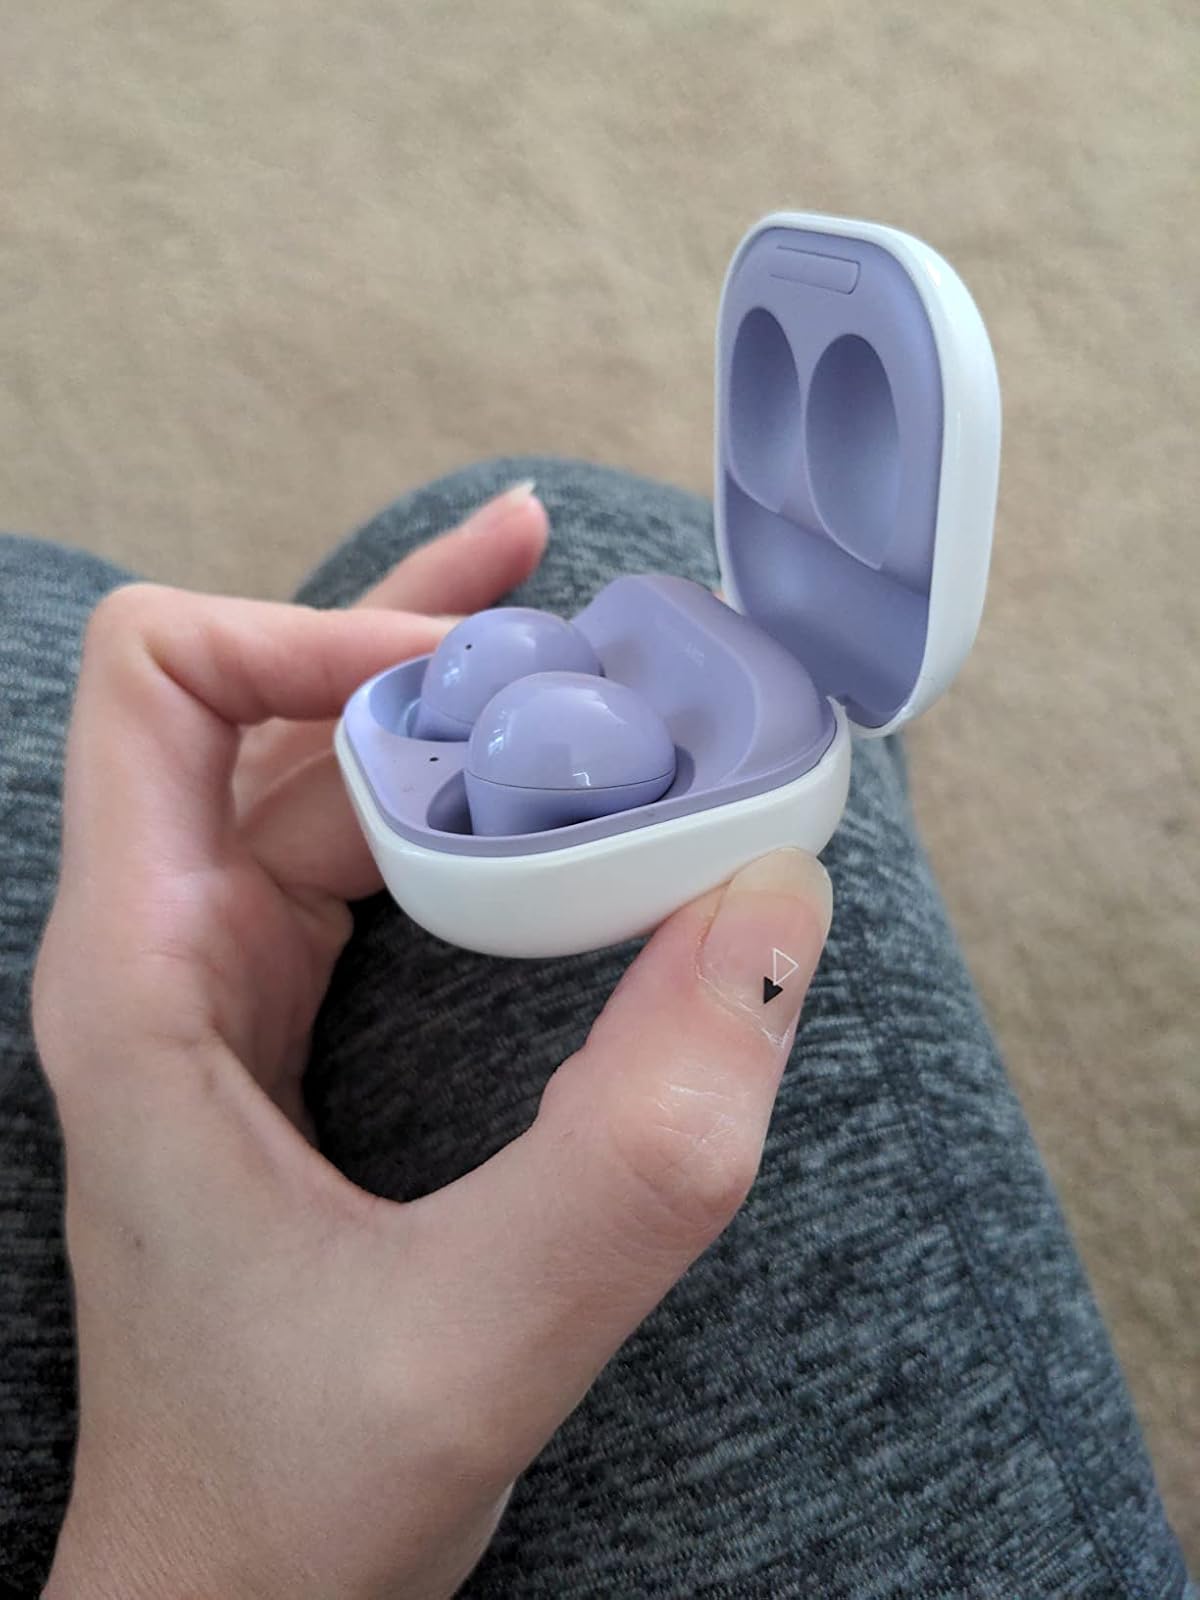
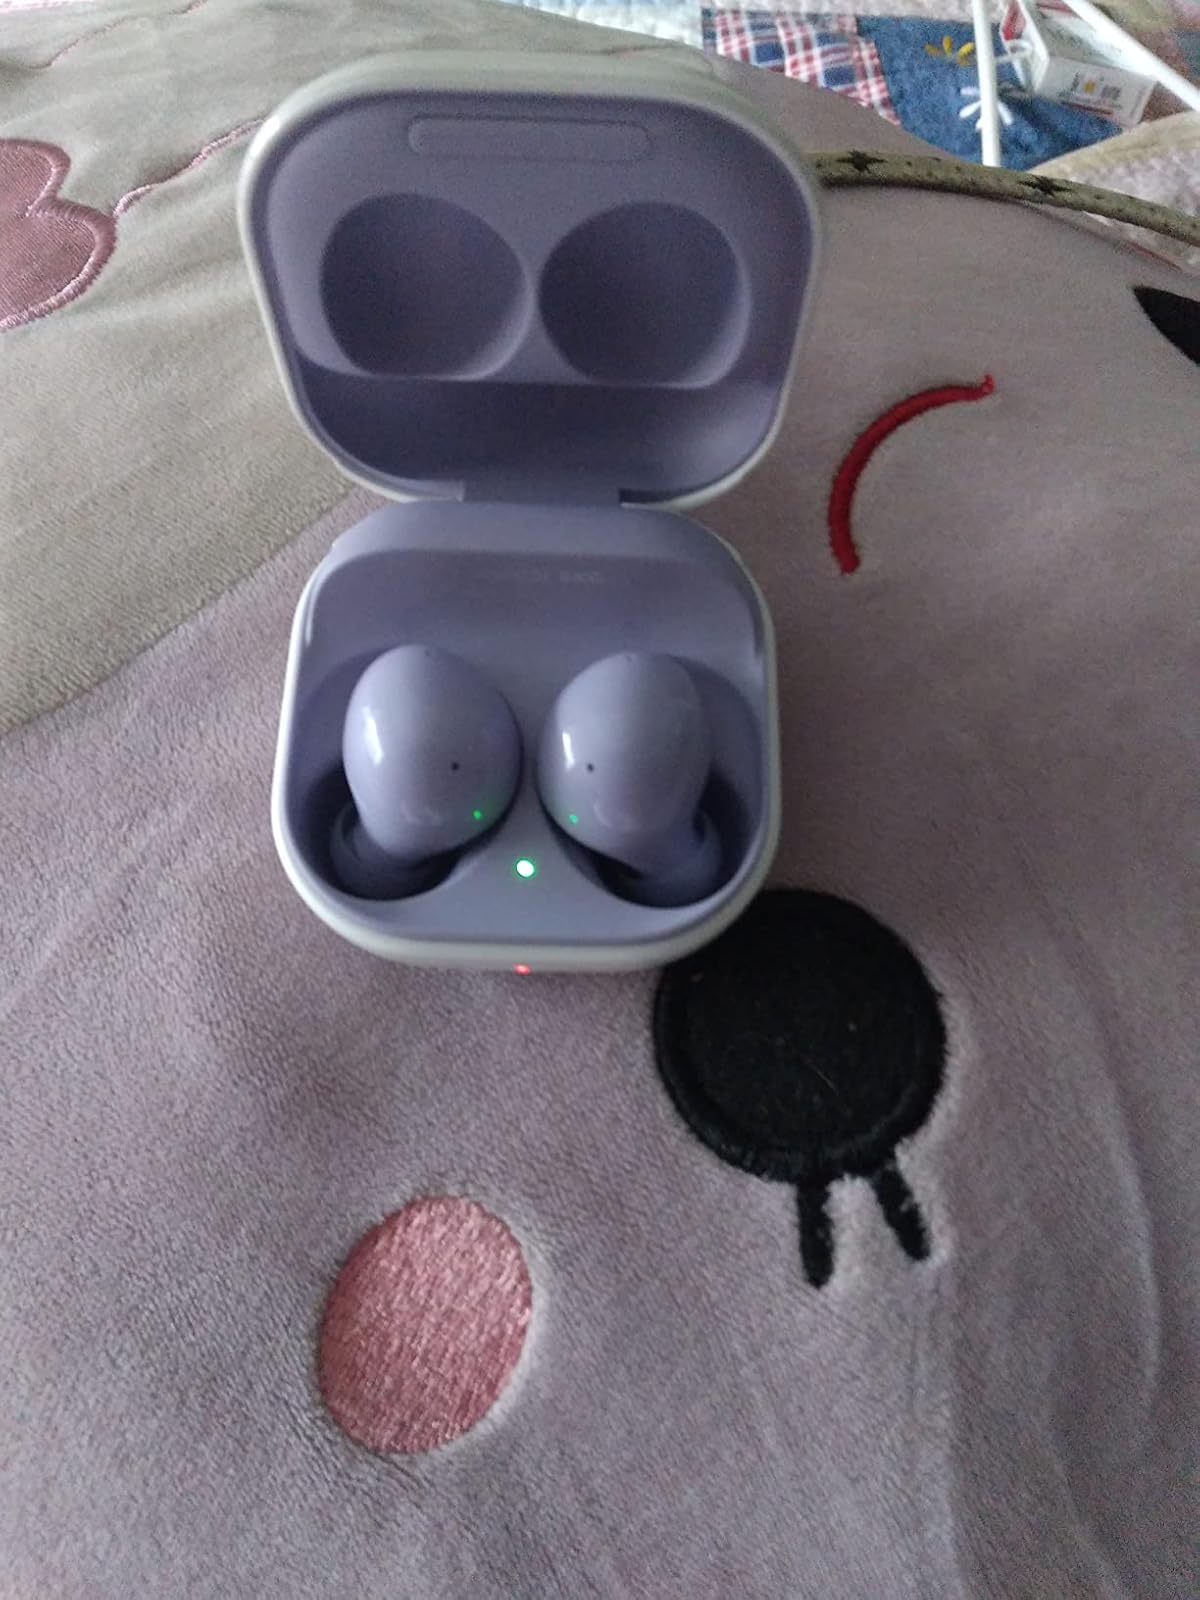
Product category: earbuds
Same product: yes